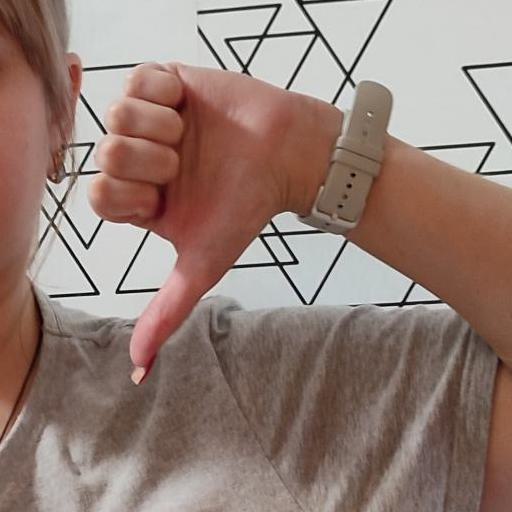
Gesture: dislike